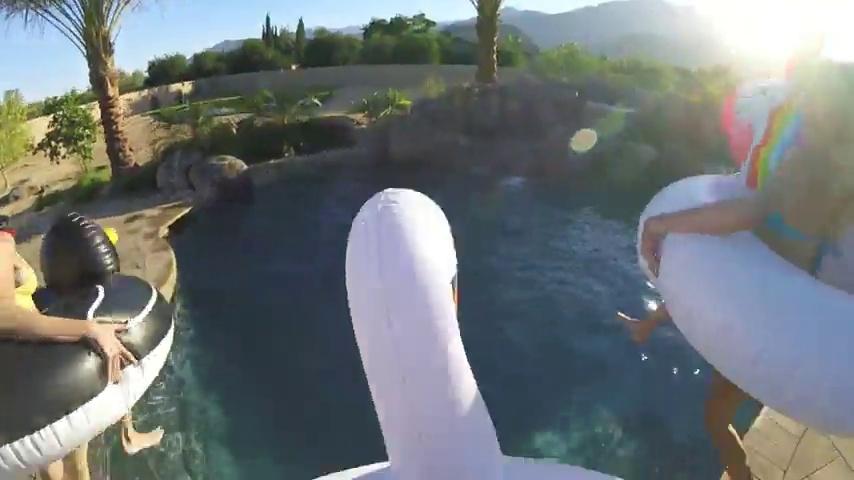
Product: GoFloats Inflatable Swan Pool Float Party Tube, Float in Style (for Adults and Kids)
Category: Toys & Games | Sports & Outdoor Play | Pools & Water Toys | Pool Rafts & Inflatable Ride-ons
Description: FUN IN THE SUN: Add an eye catching touch to your pool day with the fun and affordable GoFloats Swan Party Tube.
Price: $19.99